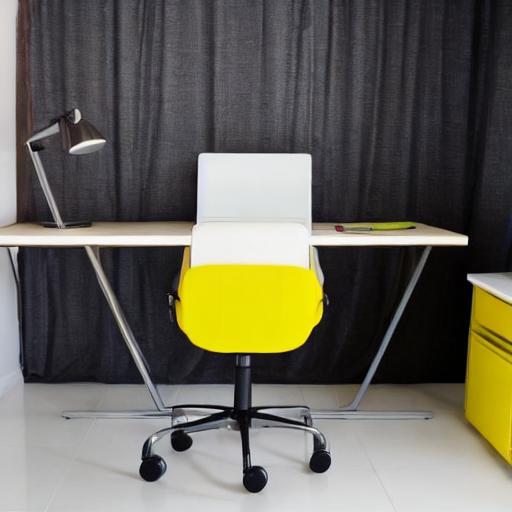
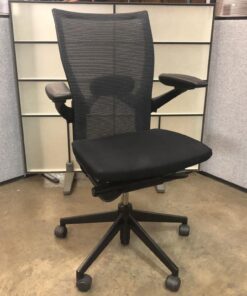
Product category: items_chair
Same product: no